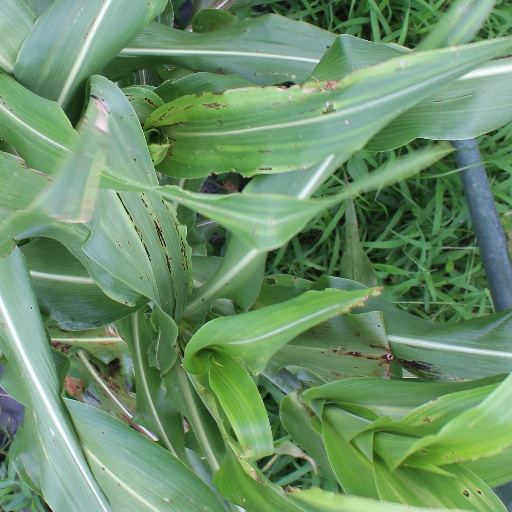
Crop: sorghum